The Who

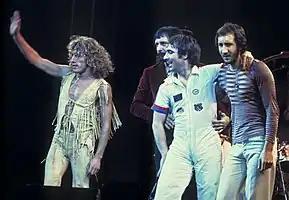
The Who in 1975. From left to right: Roger Daltrey (vocals), John Entwistle (bass), Keith Moon (drums) and Pete Townshend (guitar).

The Who are an English rock band formed in London in 1964. Their classic lineup (1964–1978) consisted of lead vocalist Roger Daltrey, guitarist Pete Townshend, bassist John Entwistle and drummer Keith Moon. Considered one of the most influential rock bands of the 20th century, their contributions to rock music include the development of the Marshall stack, large public address systems, the use of synthesizers, Entwistle's and Moon's influential playing styles, Townshend's feedback and power chord guitar technique, and the development of the rock opera. They are cited as an influence by many hard rock, punk, power pop and mod bands. The Who were inducted into the Rock and Roll Hall of Fame in 1990.